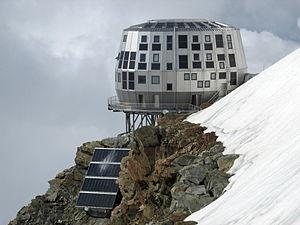
La Fédération française des clubs alpins et de montagne, couramment désignée sous le nom traditionnel de Club alpin français, est une fédération de clubs visant à promouvoir et encadrer de nombreuses activités liées à la montagne. Elle est notamment connue des alpinistes et des randonneurs comme étant le gestionnaire d'environ 120 refuges de montagne souvent gardés par des professionnels.
Un refuge de montagne est un bâtiment situé en montagne et destiné à fournir abri et éventuellement nourriture aux alpinistes et randonneurs.
Le refuge du Goûter, aussi appelé refuge de l'Aiguille du Goûter, est un refuge de montagne dans le département français de la Haute-Savoie. Il se situe dans le massif du Mont-Blanc, à 3 835 mètres d'altitude, sur l'aiguille du Goûter, ce qui en fait l'un des plus hauts refuges gardés d'Europe de l'Ouest. Il est accessible en cinq heures environ à pied depuis la gare du Nid d'Aigle à Saint-Gervais-les-Bains et permet aux alpinistes d'accéder au sommet du mont Blanc par la voie normale en cinq heures supplémentaires.